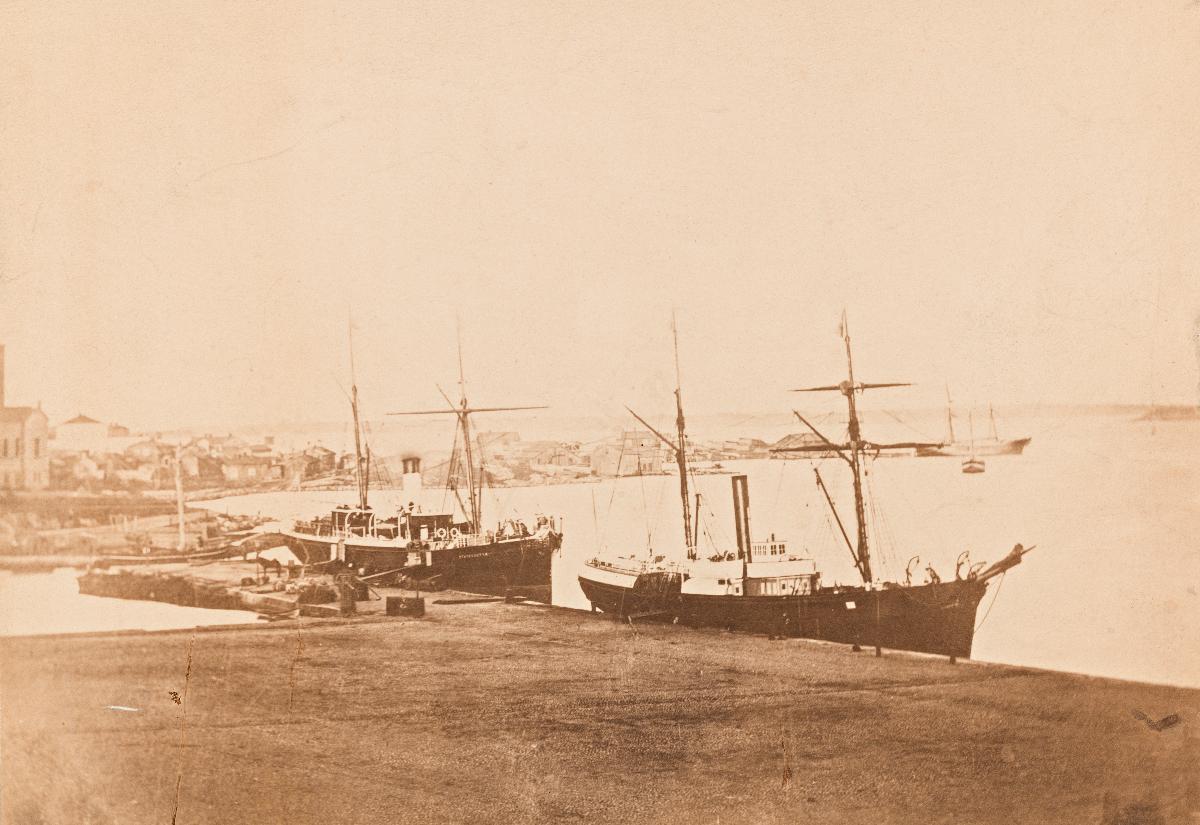
Kaksi alusta, vasemmalla Storfursten, Linnanlaiturissa Kauppatorin ja taustalla näkyvän Katajanokan välissä.
sisällön kuvaus: Kaksi alusta, vasemmalla Storfursten, Linnanlaiturissa Kauppatorin ja taustalla näkyvän Katajanokan välissä. Katajanokalla on vielä enimmäkseen pieniä puutaloja. Rantaviiva on muuttunut huomattavasti maantäyttöjen myötä. Kuva kuuluu sarjaan Bilder från Helsingfors vuodelta 1914. mustavalkoinen
Ajankohta: noin 1870-1890
Paikka: Suomi, Uusimaa, Helsinki, Kaartinkaupunki Helsinki, Linnanlaituri, Suomi, Uusimaa, Helsinki, Katajanokka Helsinki, Eteläsatama
Aiheet: merenrannat, satamalaiturit, purjelaivat, puurakennukset, asuinrakennukset, wharves, sailing ships, wooden buildings, residential buildings, havsstränder, hamnkajer, segelfartyg, träbyggnader, bostadshus